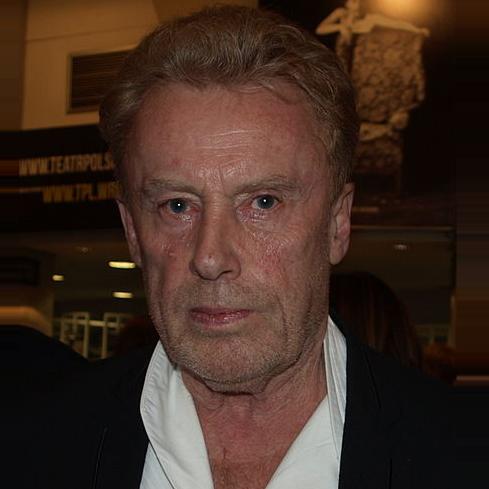
Age: 67